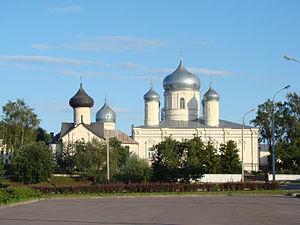
Le monastère de Zverine de l'Intercession est un ancien couvent pour femmes de l'Église orthodoxe situé à Novgorod. Il se trouve sur la rive gauche du Volkhov, non loin du confluent avec le petit ruisseau appelé du nom de Gzen.